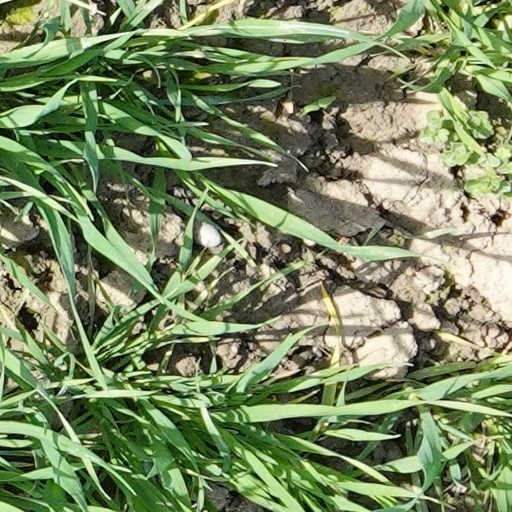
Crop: wheat